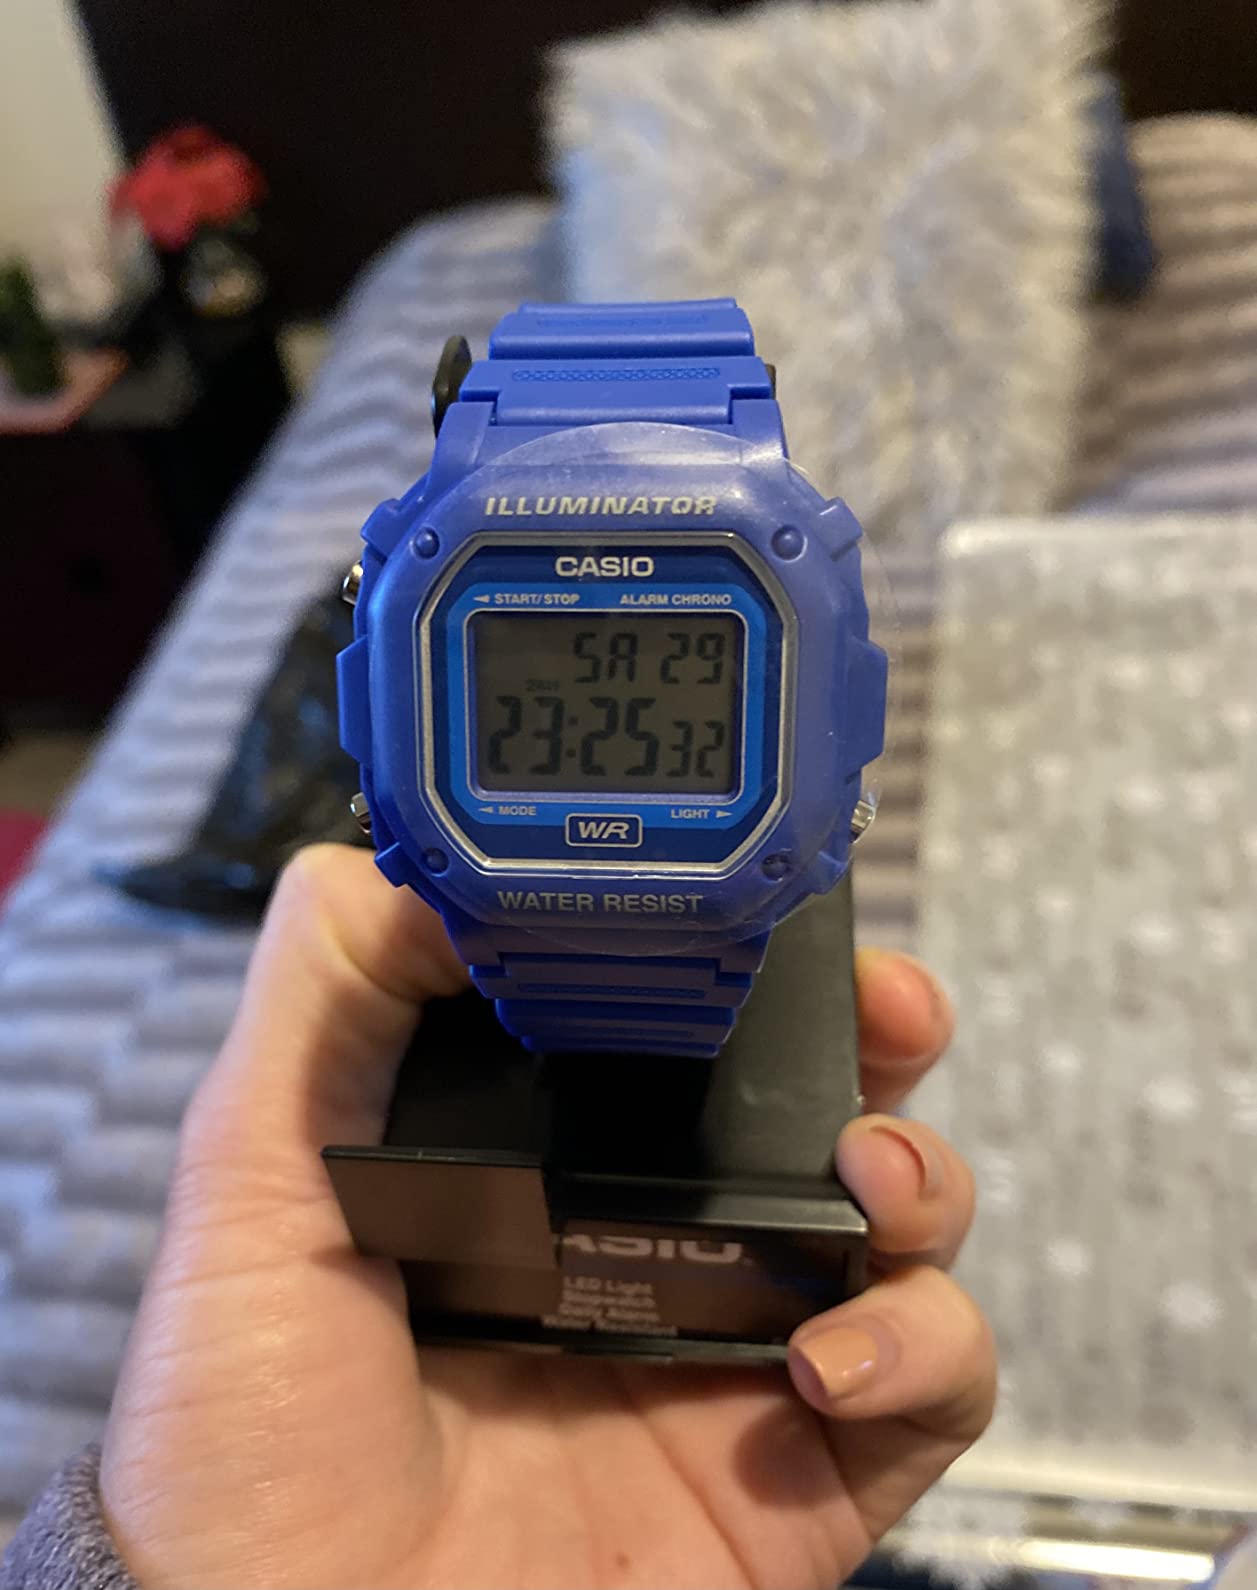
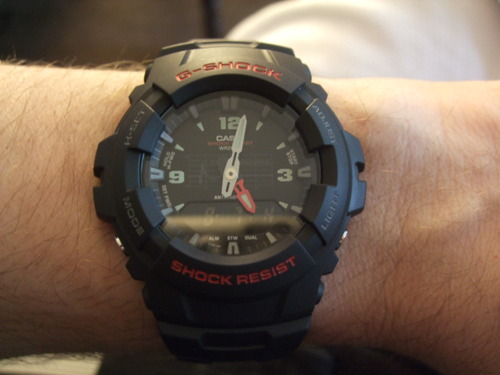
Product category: accessories_watch
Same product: no